Springfield race riot of 1908

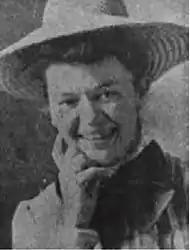
Mabel Hallam

On August 14, the "Illinois State Journal" reported that a "respectable" young married woman had been attacked in the same working-class neighborhood as Clergy Ballard's – the North End. Mabel V. Hallam (née Trees), the 21-year-old white wife of well-known streetcar conductor, William "Earl" Hallam, claimed that on the night of August 12, at her home, at 1153 Fifth Street, shortly before midnight, a black man cut the screen door to the back door of her home, threatened to kill her, then dragged her, naked, from bed out into her garden, where he raped her and beat her unconscious. She alleged that after the violent assault, she leapt over a back fence and sought help from her mother-in-law.